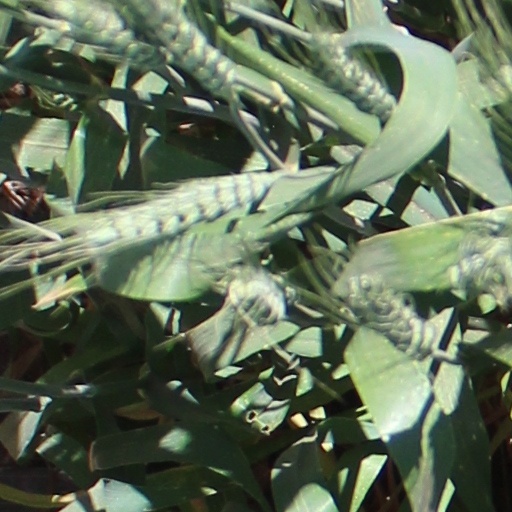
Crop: wheat